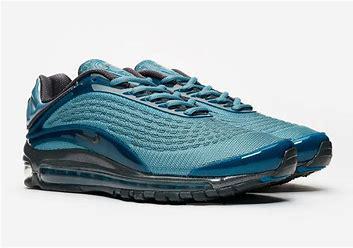
Brand: Nike
Model: Air Max Deluxe